Puerto Rico campaign

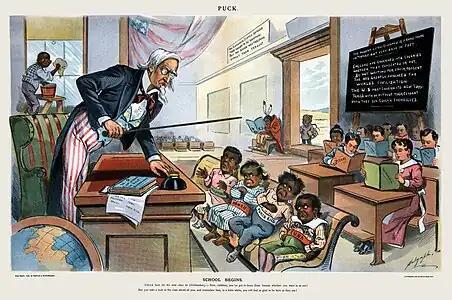
An 1899, caricature by Louis Dalrymple (1866–1905), showing Uncle Sam harshly lecturing four black children labelled Philippines, Hawaii, Puerto Rico and Cuba

Brigadier General Theodore Schwan and 2,896 men of his Independent Brigade had landed in Guanica and marched towards occupied Yauco. Schwan and his men were ordered to move westward and to capture the city of Mayagüez. Colonel Julio Soto Villanueva ordered 1,500 Spanish Regulars of the 24th Rifle Battalion, six companies of the Alfonso XIII auxiliaries, and other scattered Spanish and Puerto Rican guerilla forces dispatched from the garrison at Mayagüez to meet and defeat Schwan. The Spanish forces entrenched themselves at a high ridge called Silva Heights, located at a road near the town of Hormigueros.